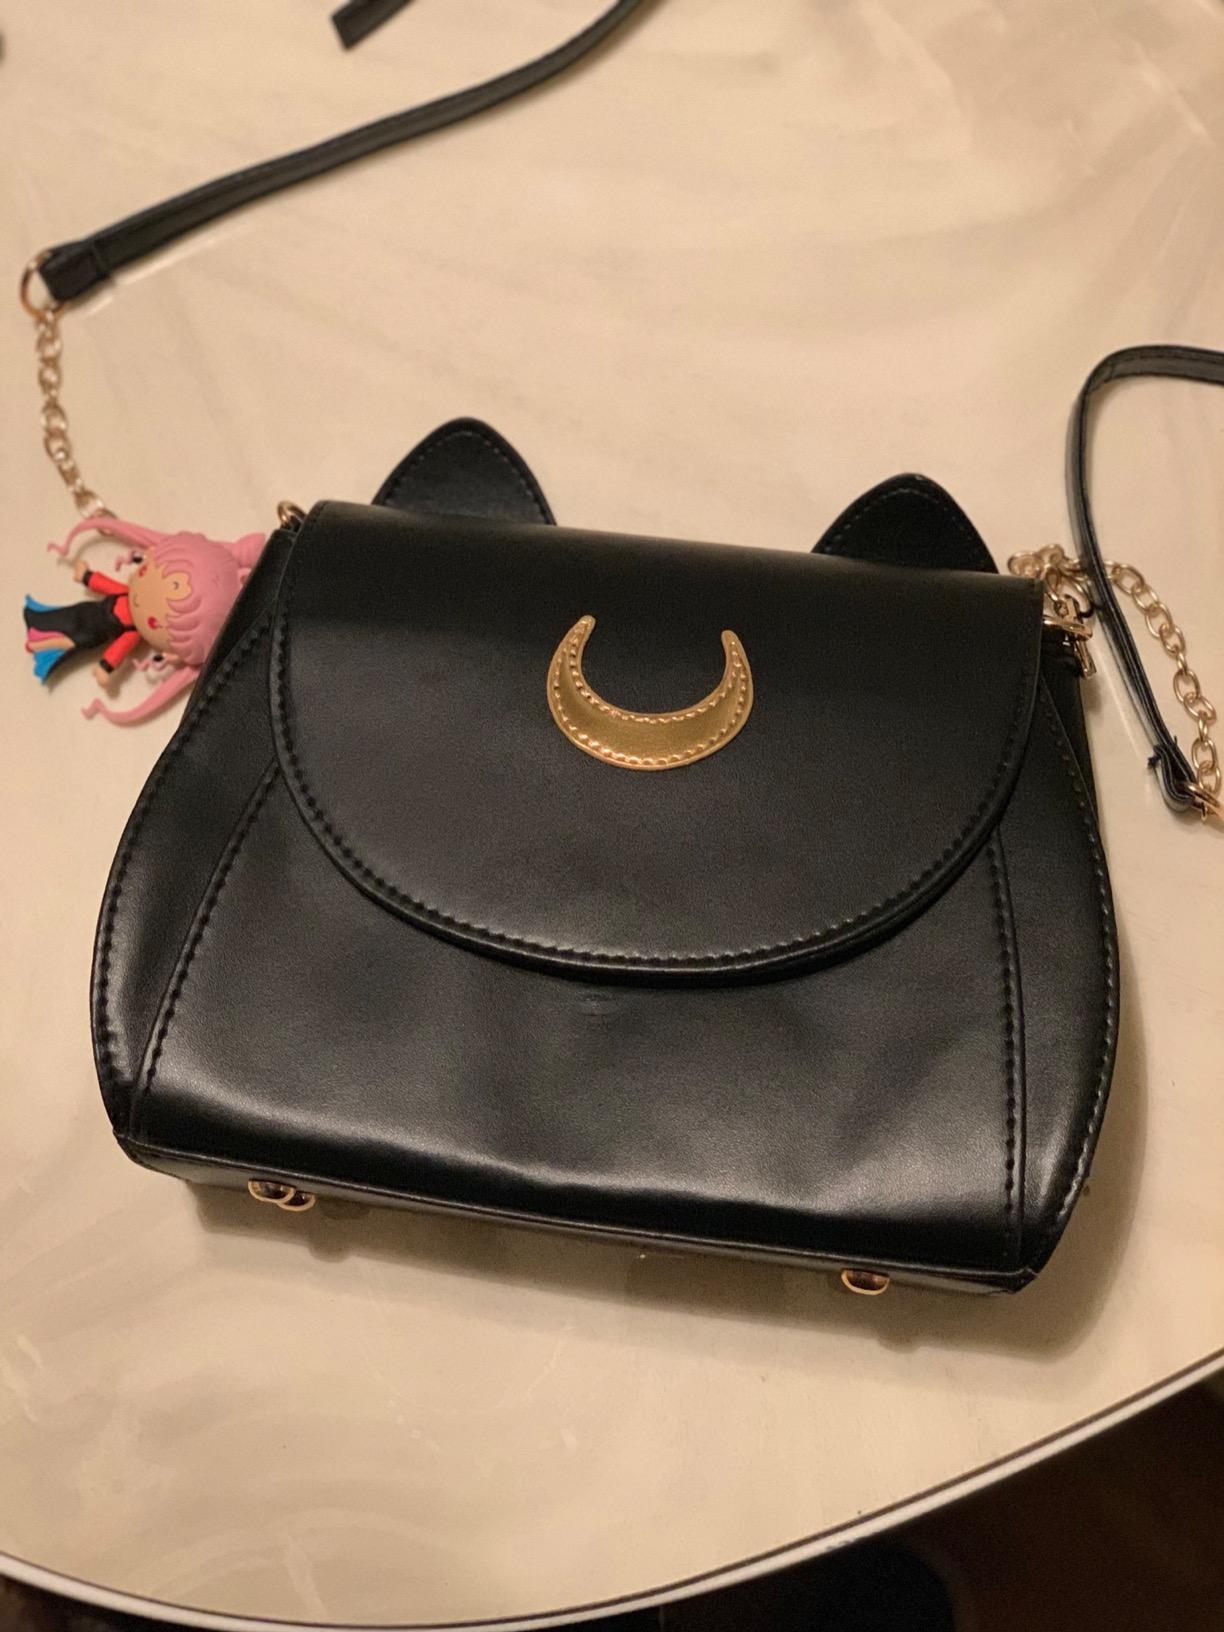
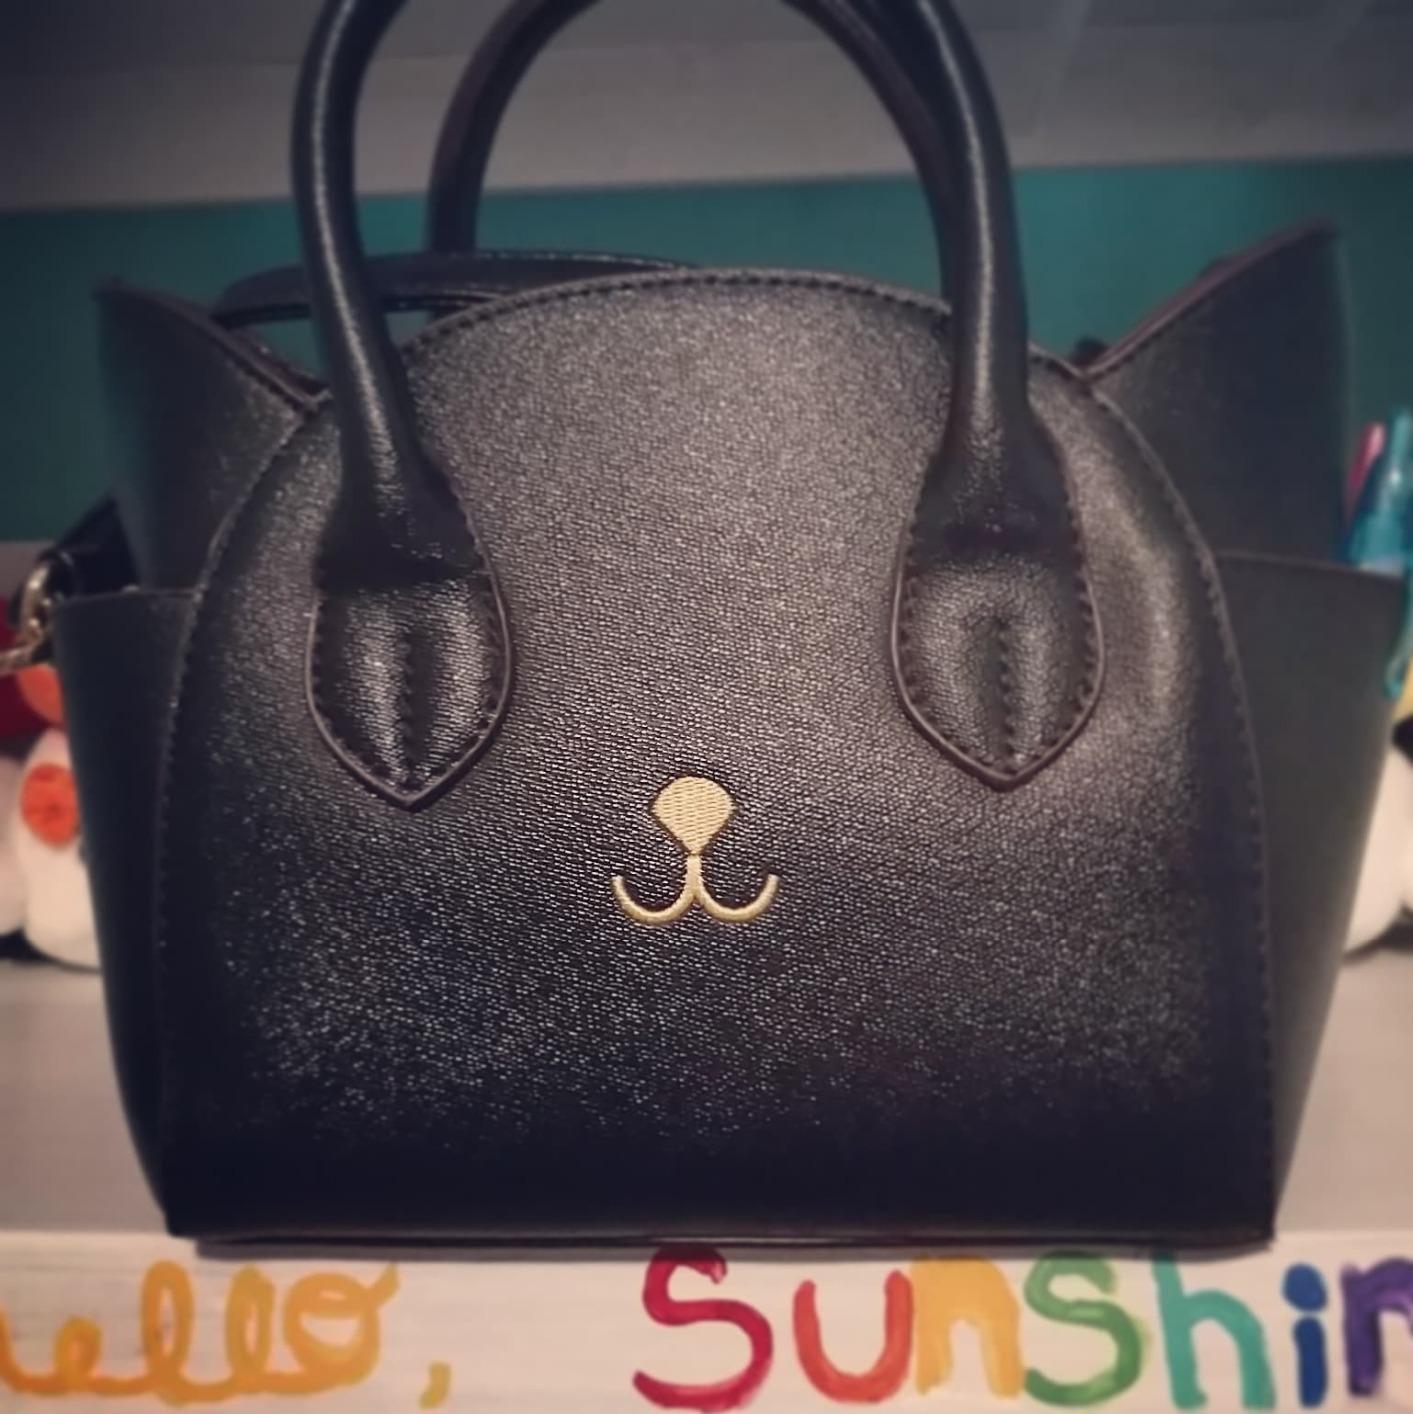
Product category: accessories_handbag
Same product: no